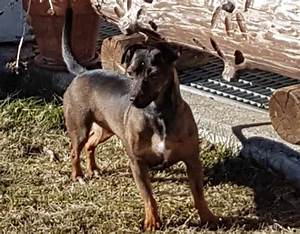
Label: cane